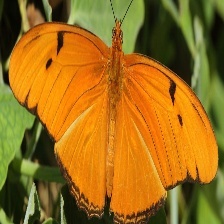
Species: JULIA